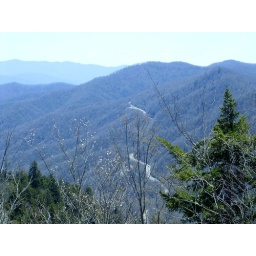
Mountain road near Cherokee,North C arolina. Great place to ride a two-wheeler on a clear Spring day.